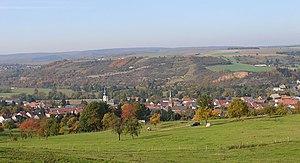
Staudernheim est une municipalité allemande située dans le land de Rhénanie-Palatinat et l'arrondissement de Bad Kreuznach.